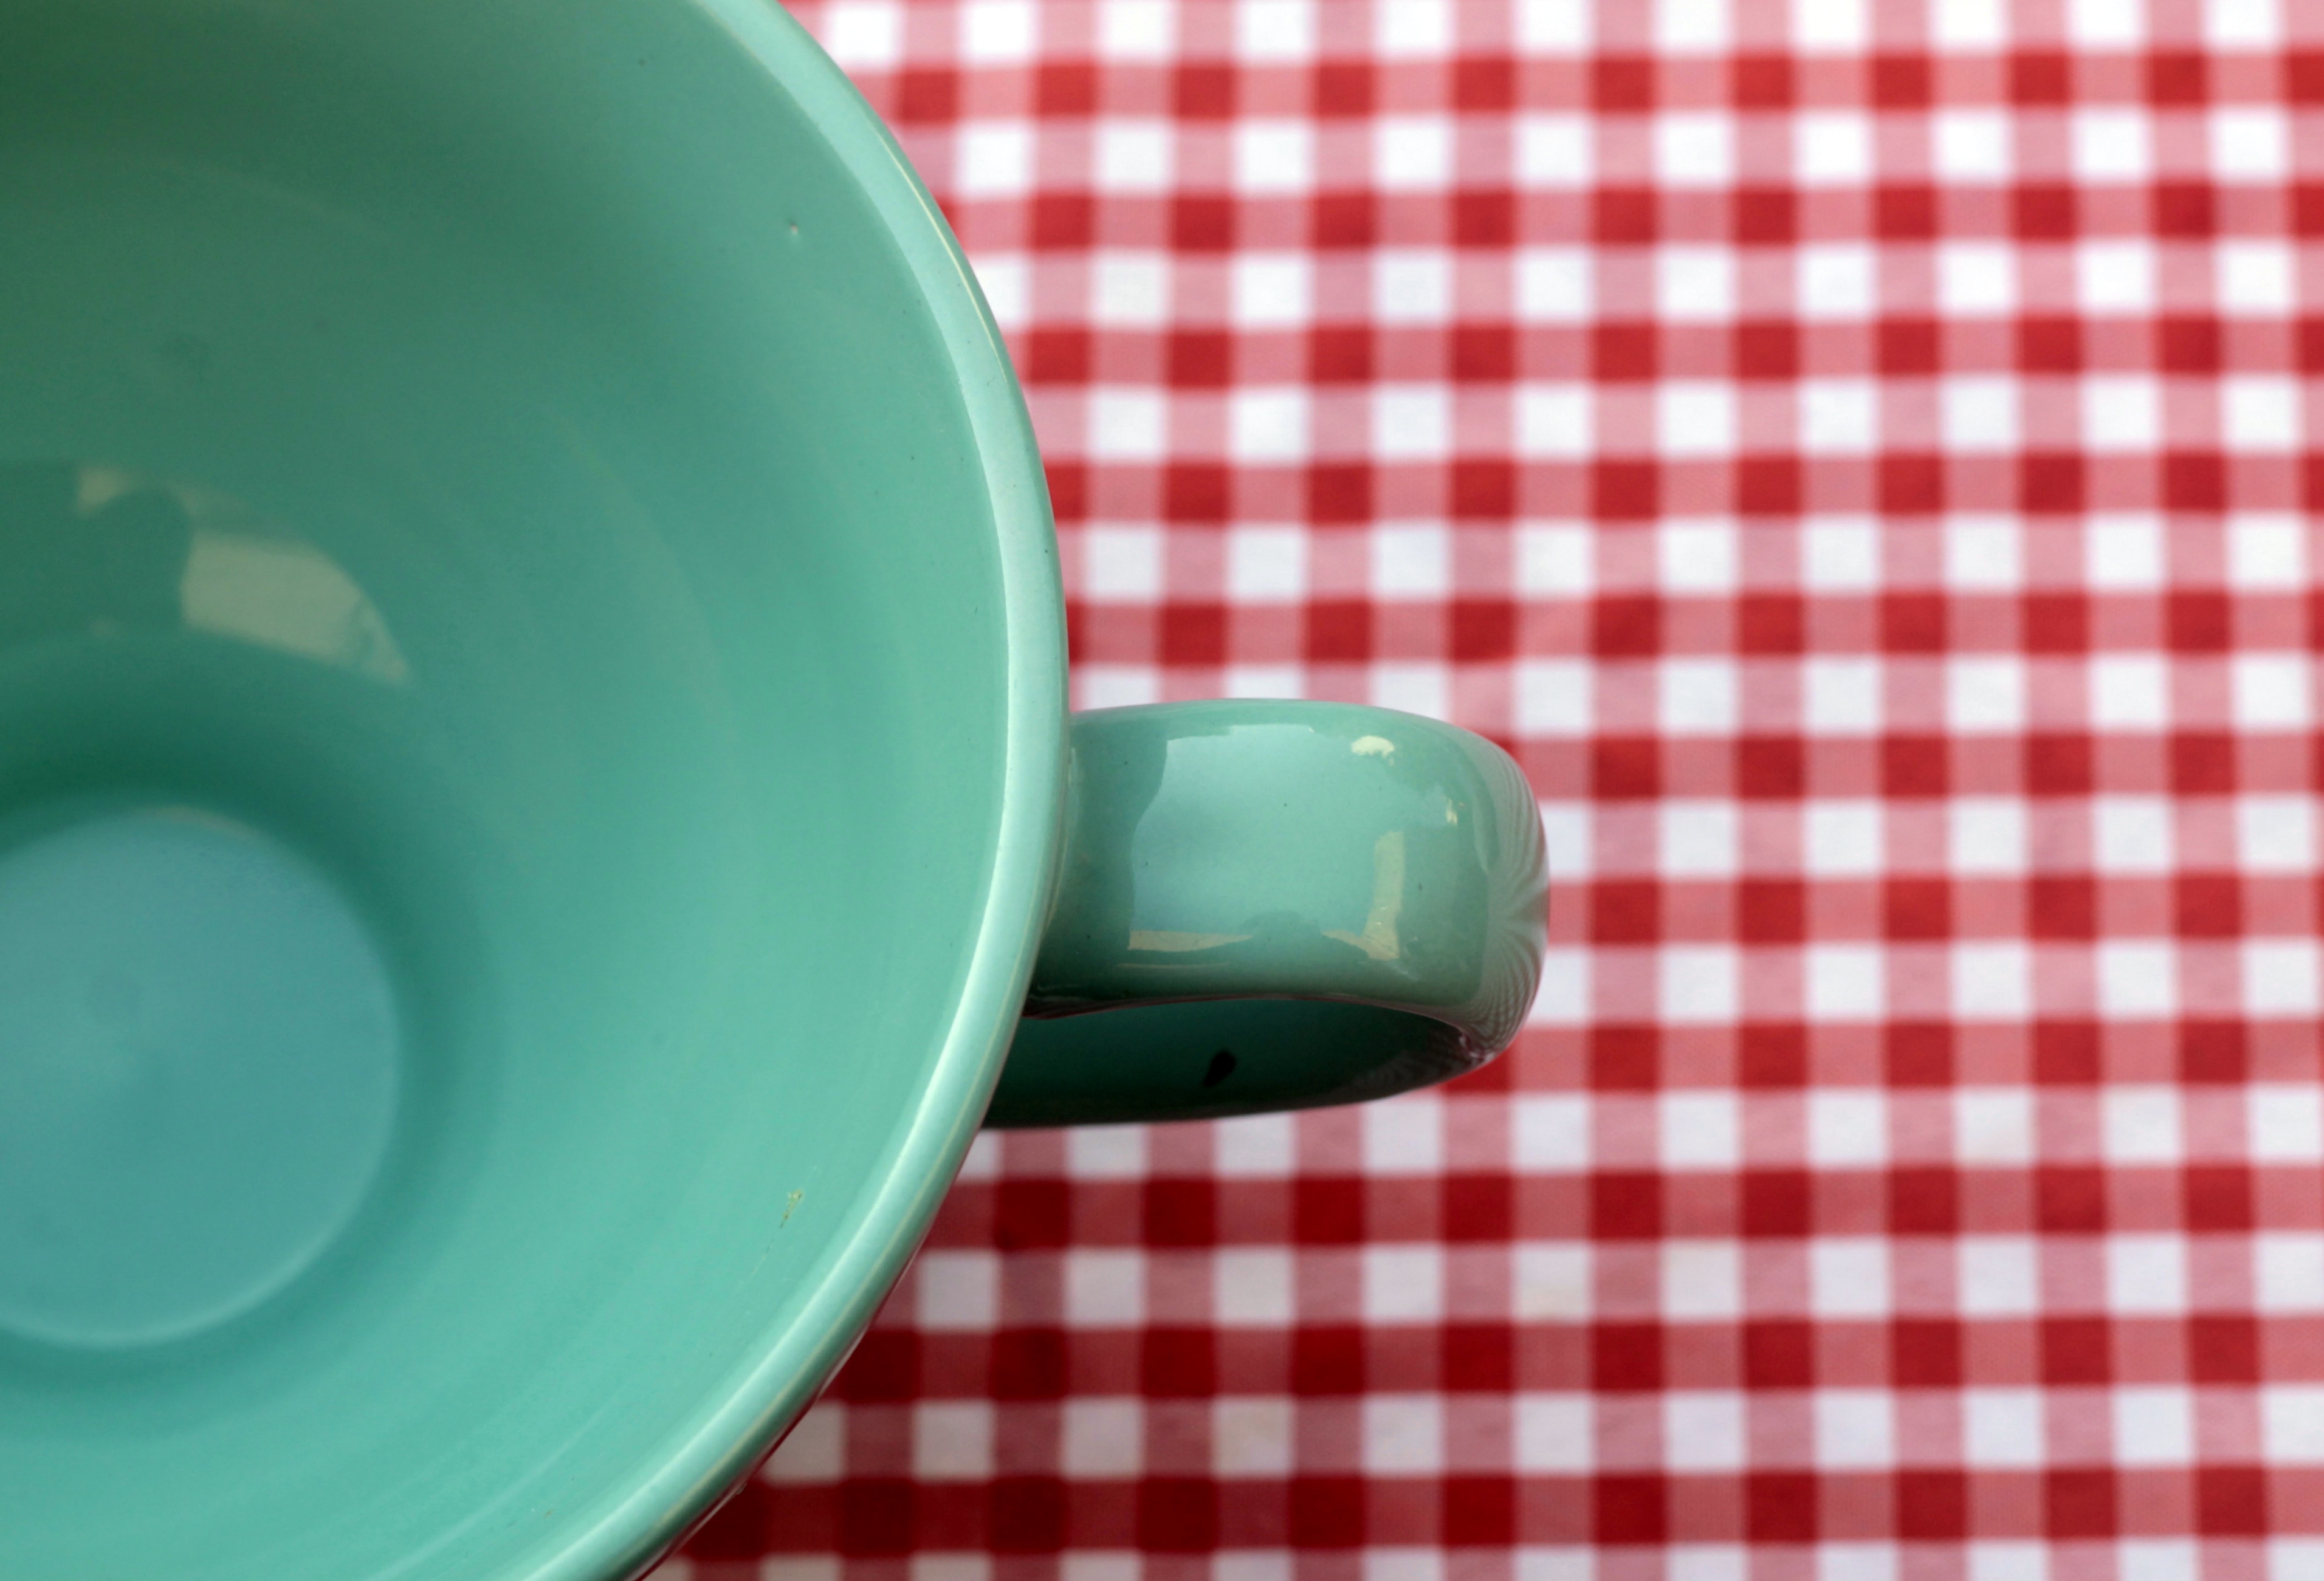
table, cup, pattern, green, empty, mug, lighting, gingham, dishware